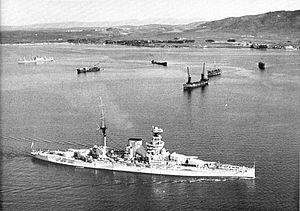
Le HMS Queen Elizabeth était un cuirassé et le navire de tête de la classe Queen Elizabeth de la Royal Navy qui a servi durant la Première et la Seconde Guerre mondiale.